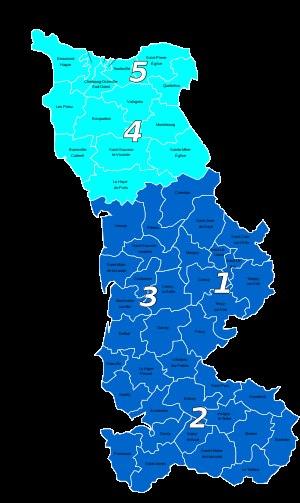
Le département de la Manche est divisé de 1958 à 2012 en cinq circonscriptions législatives, le nombre de sièges ayant été ramené à quatre lors du nouveau découpage électoral de 2010, en vigueur à compter des élections législatives de 2012.